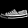
Label: Sneaker